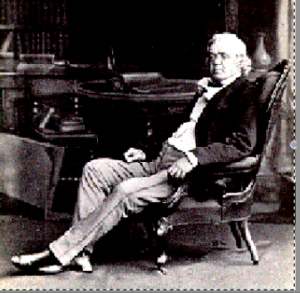
L'Histoire de Henry Esmond est un roman de William Makepeace Thackeray composé de 1851 à 1852, c'est-à-dire dans la période de maturité de l'auteur et publié la veille de son départ pour l'Amérique, à l'automne de 1852.